Paisiy Peak

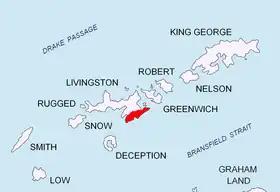
Location of Tangra Mountains on Livingston Island in the South Shetland Islands

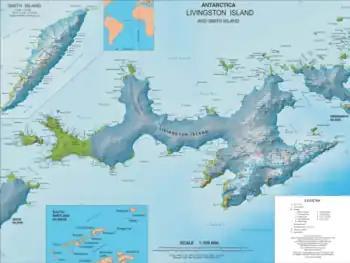
Topographic map of Livingston Island and Smith Island

Paisiy Peak rises to approximately 550 m in the Delchev Ridge, Tangra Mountains, eastern Livingston Island in the South Shetland Islands, Antarctica surmounting Sopot Ice Piedmont to the north and east.